Sarıyer

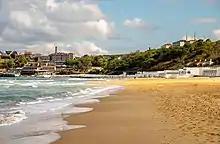
Shores of Kilyos

Kilyos is a small town, a summer retreat from the city, although it is often windswept in winter. Some Istanbul residents swim in the sea at Kilyos, although the rocky coast and strong currents, including, in places, a dangerous undertow, make swimming here risky. The road to Kilyos leads through the Belgrad Forest with its system of viaducts and reservoirs going back to the Ottoman period, although it is also accessible through the village of Sarıyer, leading to serious traffic delays during summer months. In recent years Kilyos has acquired a number of bars and cafés, including a couple of well-known private beach clubs and a rock festival in summer.